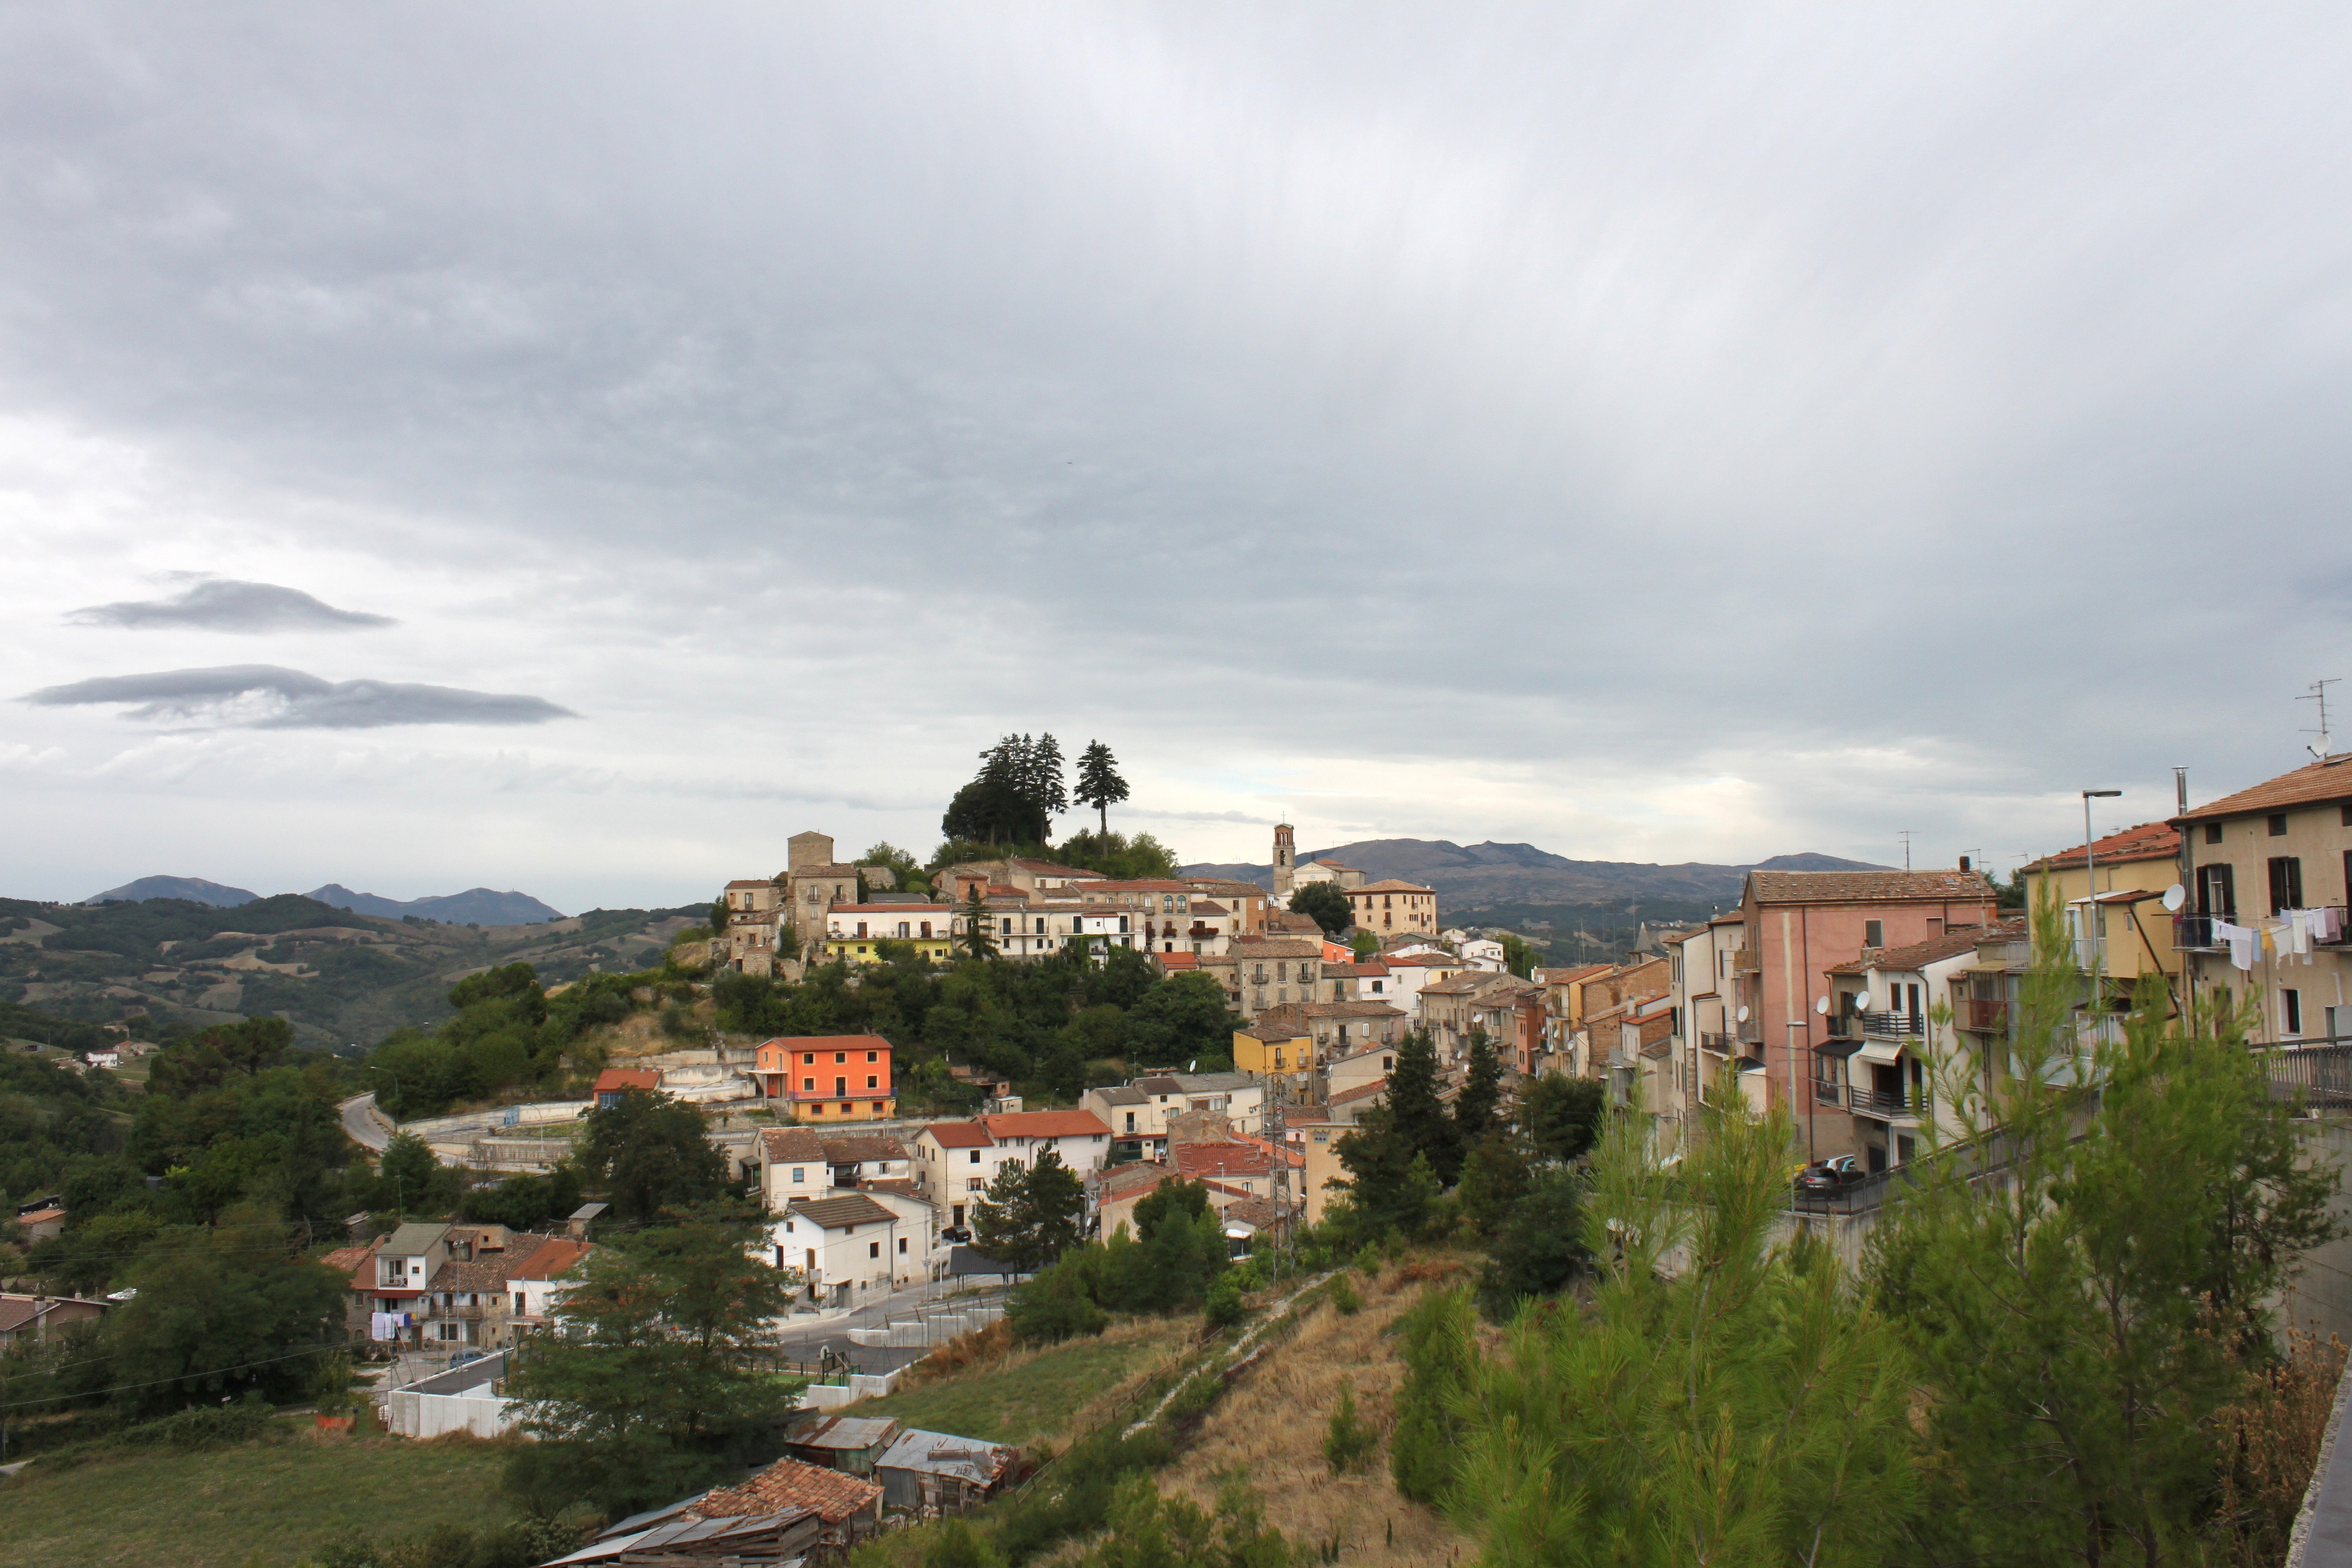
landscape, nature, grass, mountain, architecture, sky, skyline, countryside, hill, town, city, urban, mountain range, country, cityscape, panorama, vacation, village, suburb, scenic, italy, tourism, plants, trees, outside, clouds, buildings, neighbourhood, aerial photography, residential area, geographical feature, human settlement, baranello